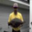
Label: flatfish